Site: brandenburg
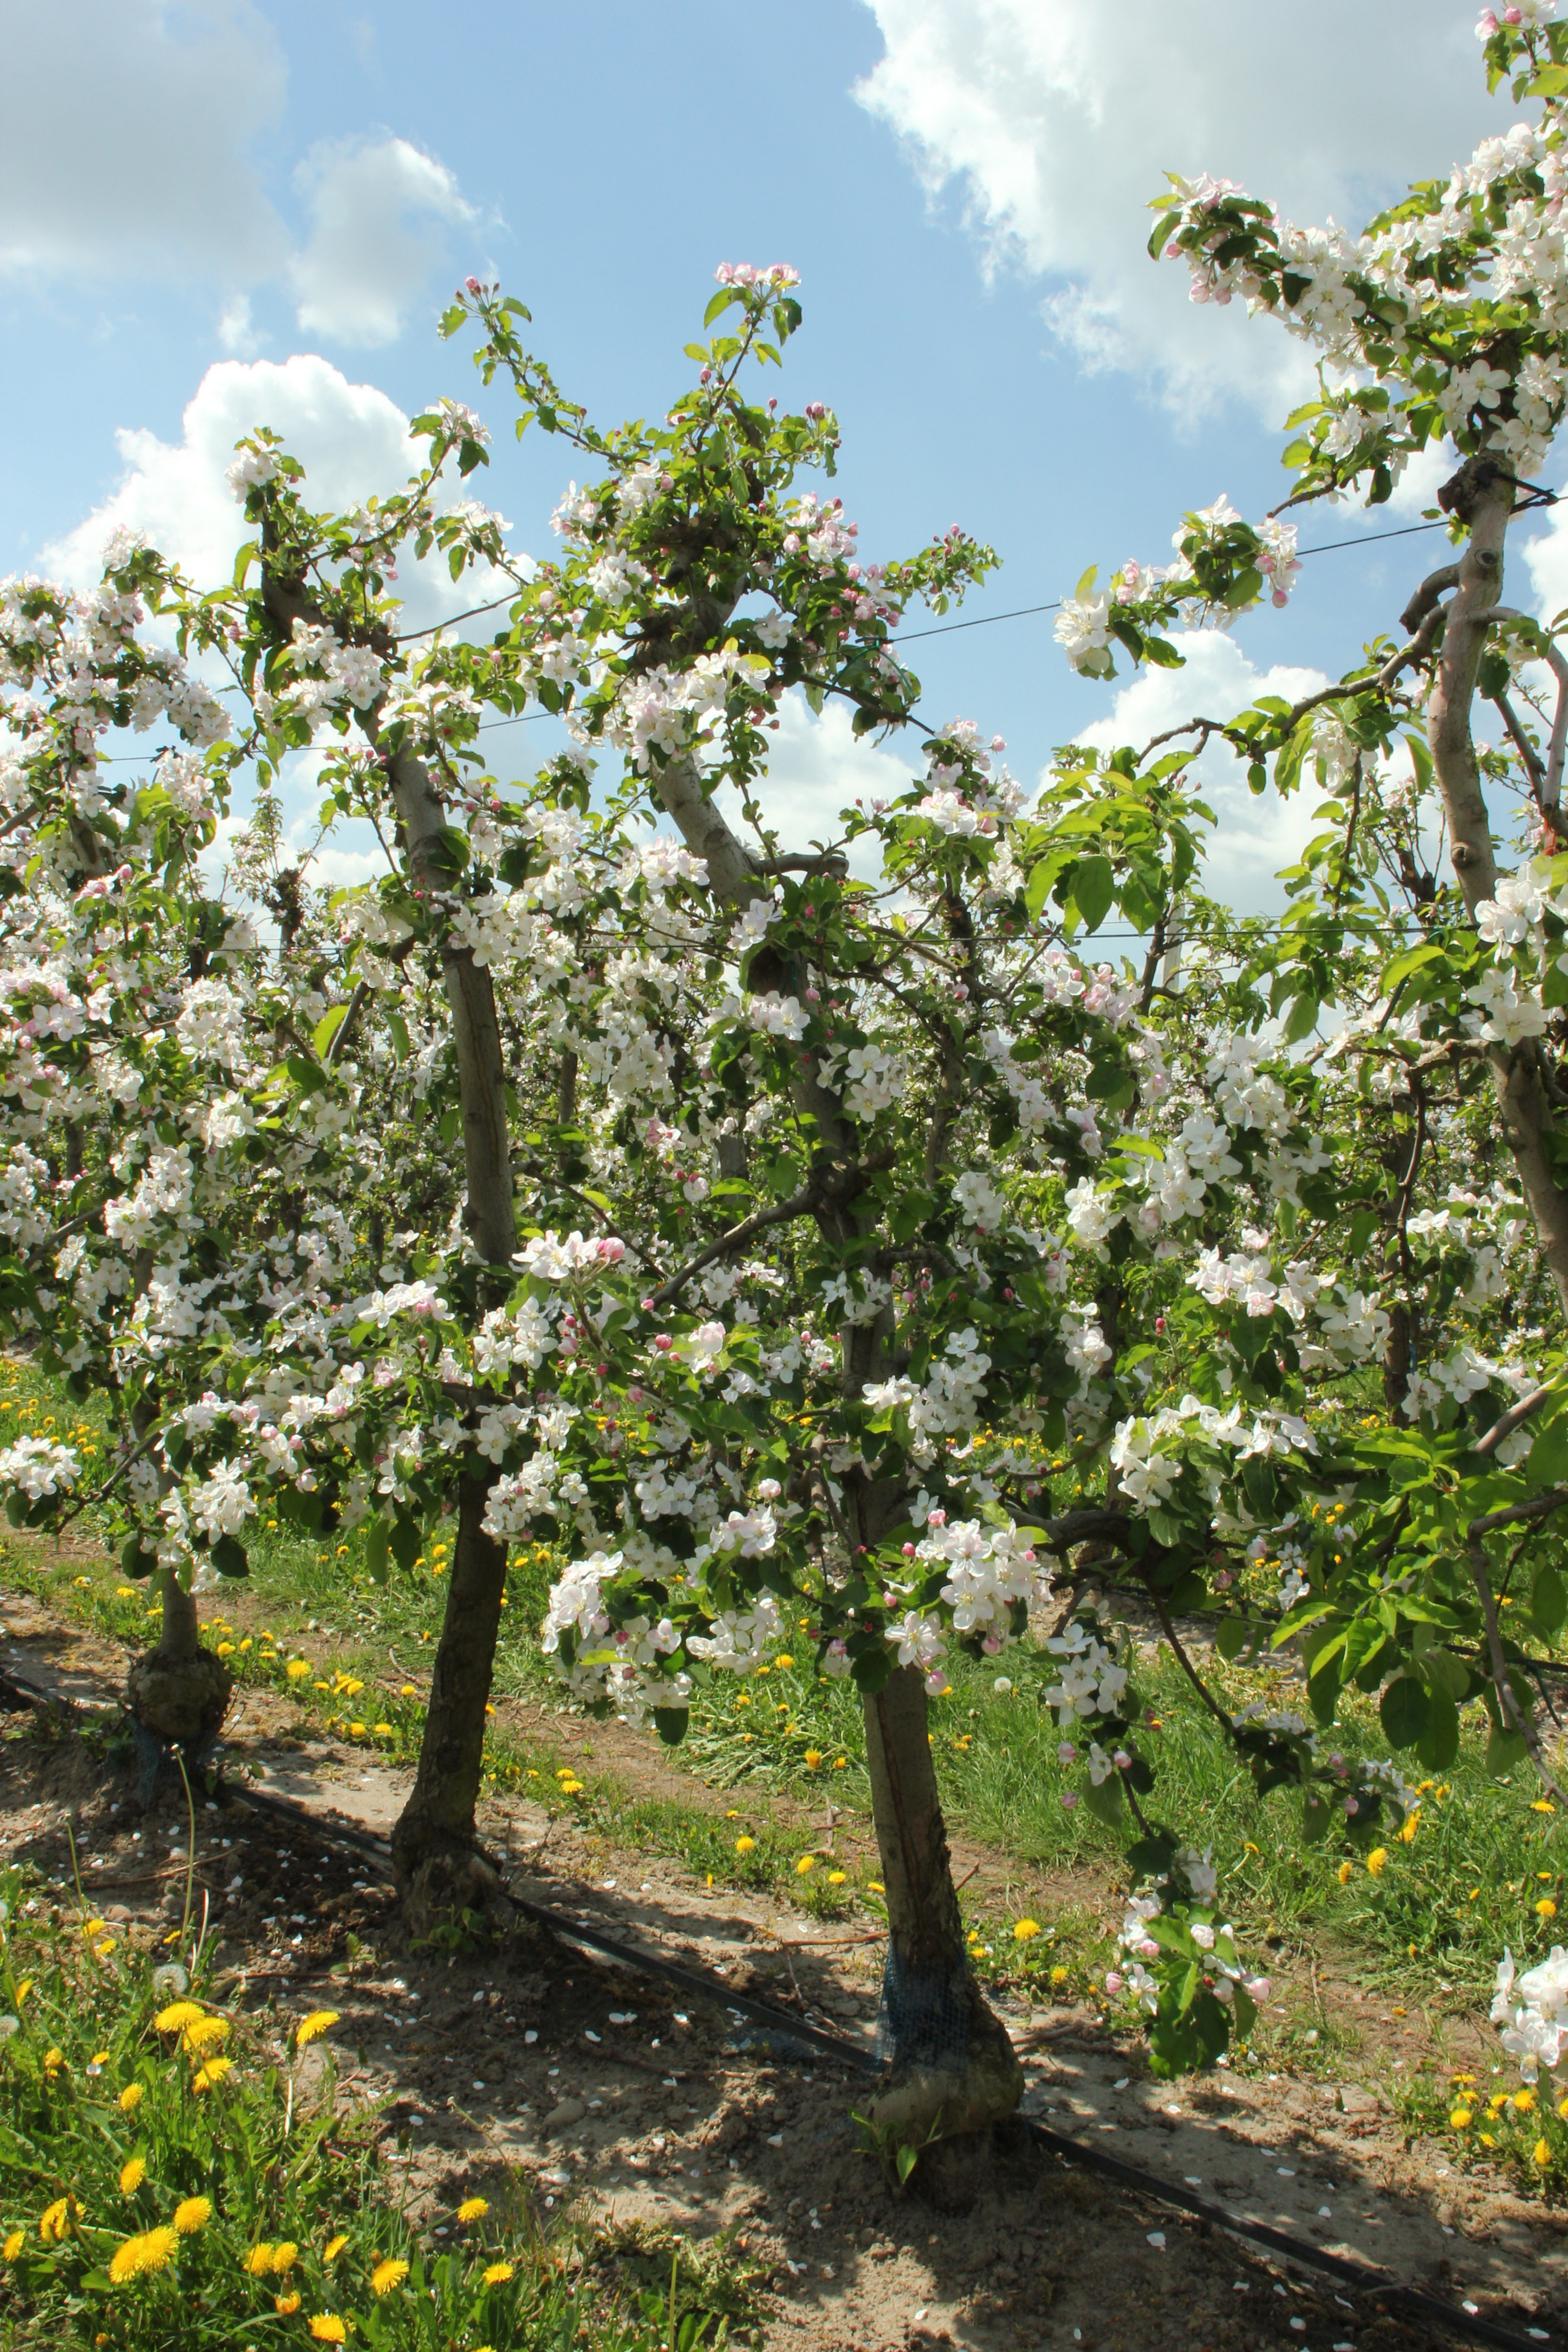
Growth stage (BBCH 65): Flowering